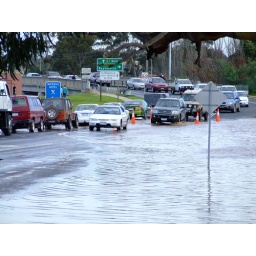
There was no water over this road yesterday